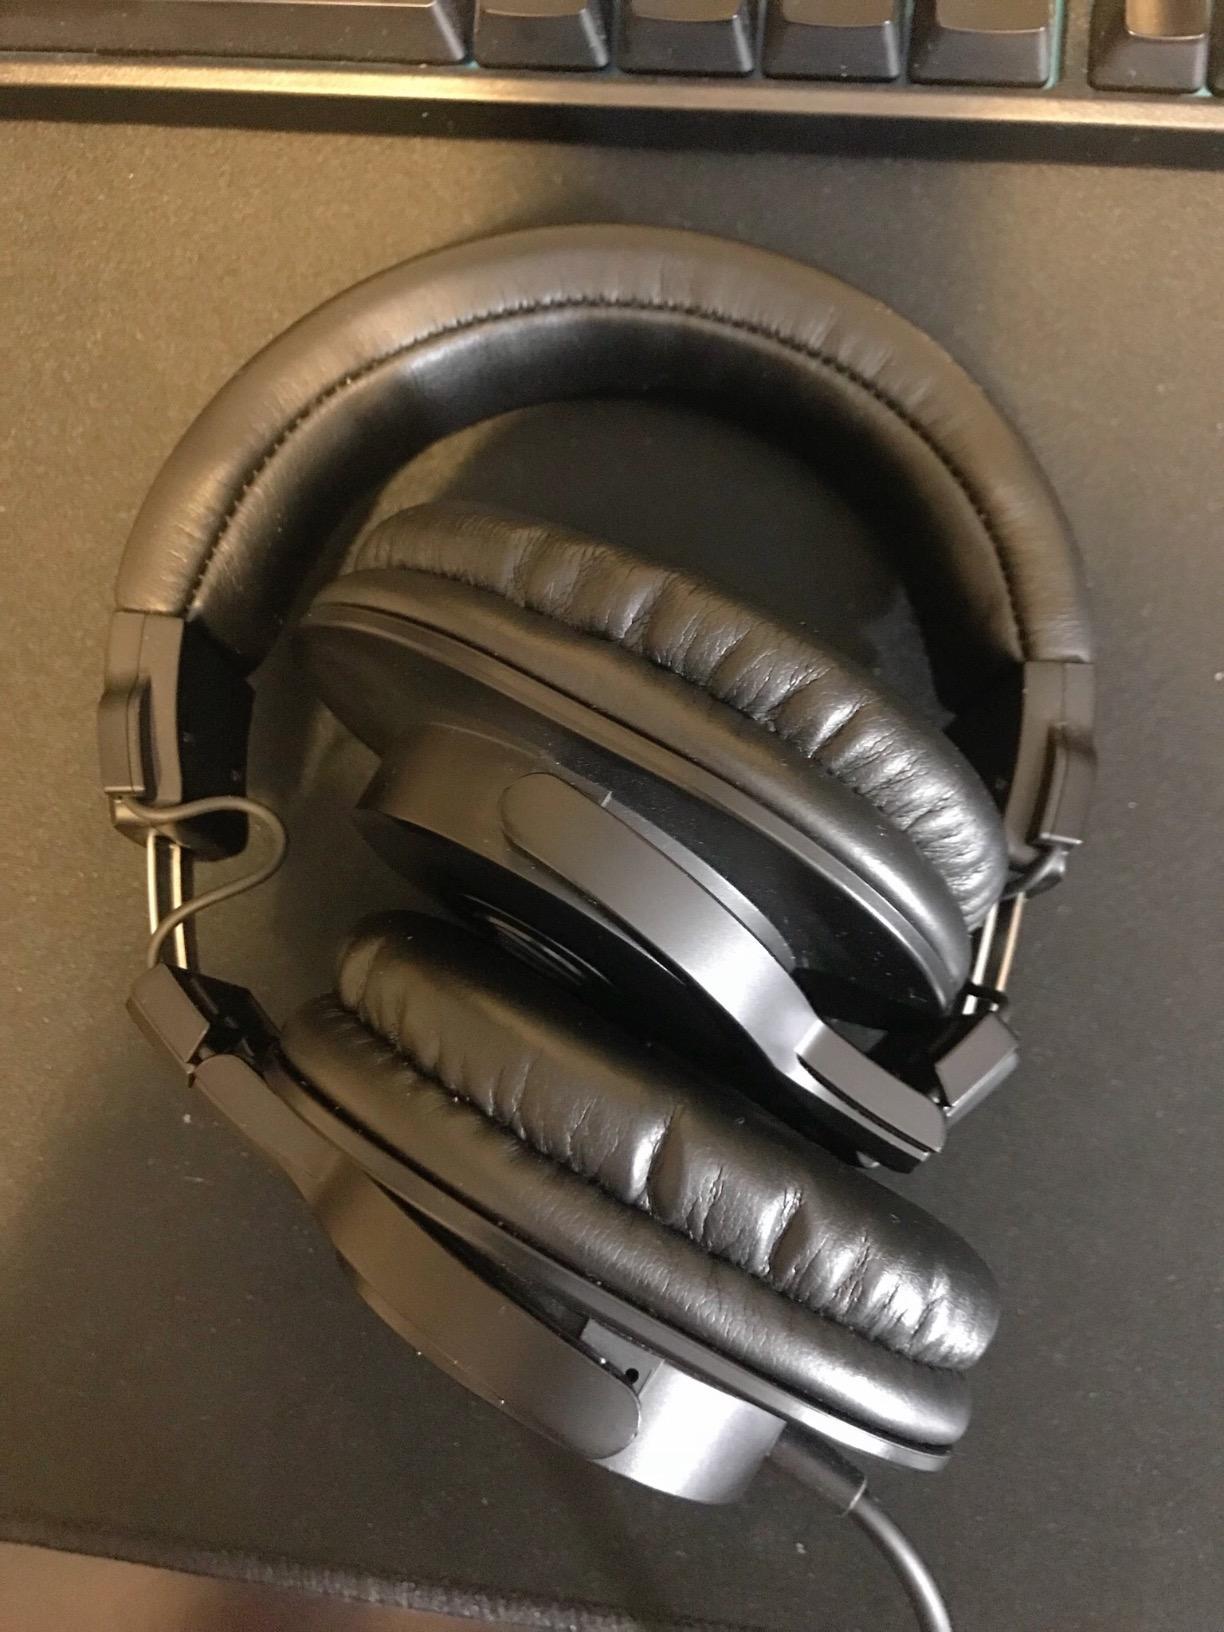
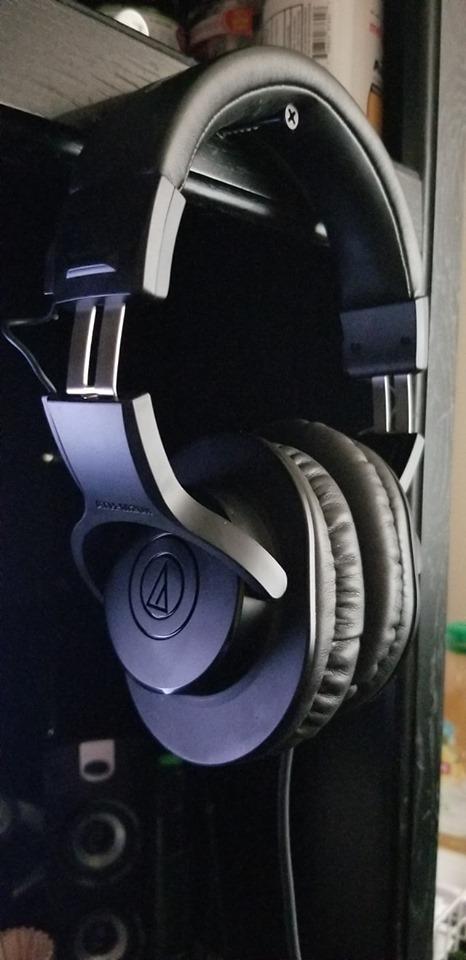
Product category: headphones
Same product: no